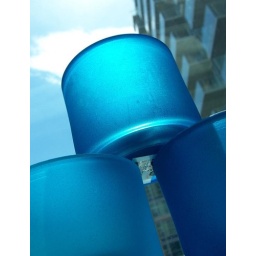
Just playing around with some glass candle votives...